On a French River

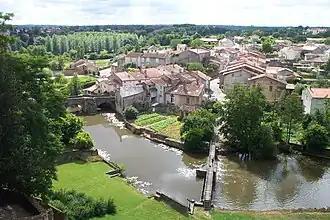
Parthenay Saint-Paul from a battlement

As a result of the increasing popularity of outdoor landscape paintings, artists typically used easily transportable easels and paint boxes, along with lightweight and cost-effective materials such as millboard and paper mounted on backings, in addition to traditional panels and canvases. This allowed them to conveniently carry their art supplies outdoors to conduct landscape painting studies.